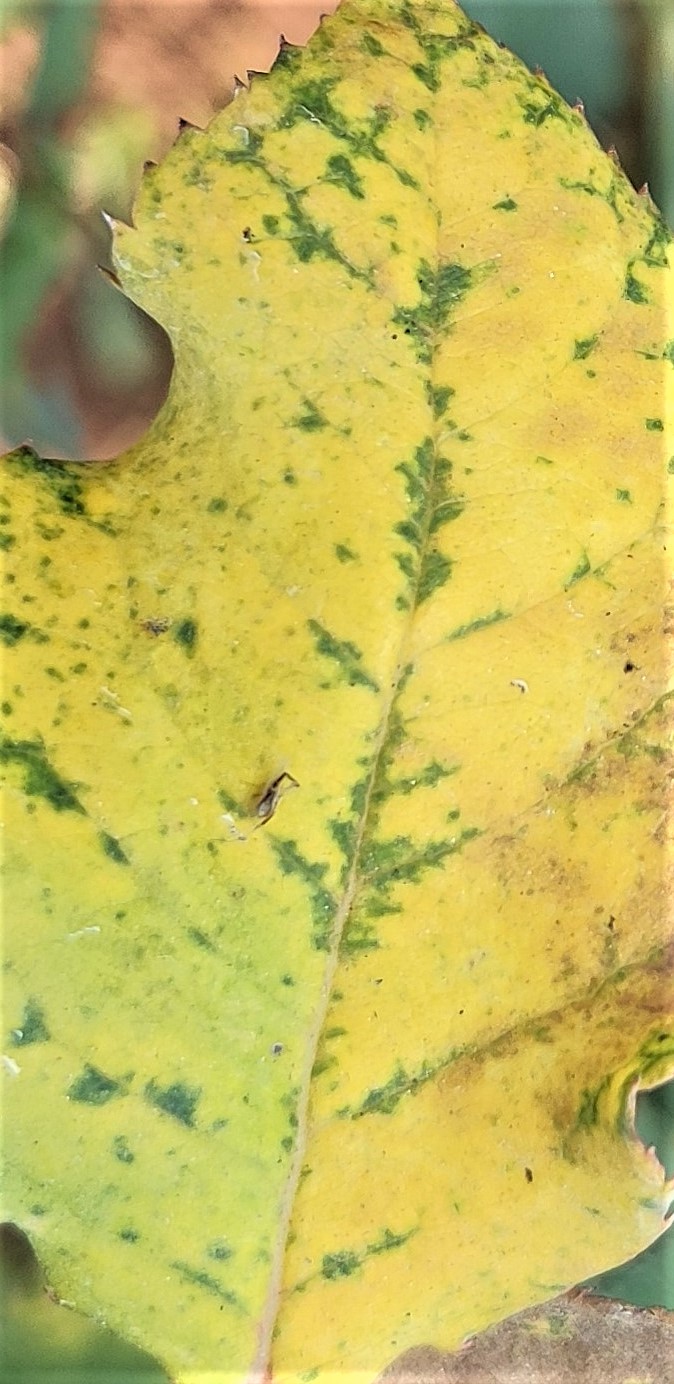
Label: Downy Mildew